Douglas Jardine

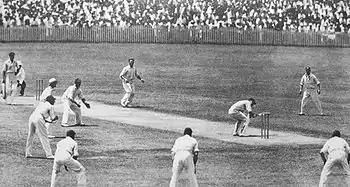
On a cricket field, a batsman ducks under the ball, watched by the man who had bowled the ball, another batsman and an umpire. There are a ring of men standing fielding next to the batsman. Everyone is wearing white shirts and trousers, with the fielders in caps. A large crowd is behind a fence in the background.

When the first Test began, Jardine persisted with Bodyline tactics, even though Bradman, the main target, did not play in the match. David Frith has pointed out that Bradman would have been watching and seeing the tactics that England were using. However, when Stan McCabe was scoring 187 not out, Jardine was briefly seen to be unsettled as runs came quickly, and he may not have been fully convinced that the tactics would be successful. England eventually won the match comfortably. In the second Test, Jardine completely misjudged the pitch and left out a specialist spinner when conditions later in the match favoured one. The match seemed to be going well when Bill Bowes unexpectedly bowled the returning Bradman first ball in the first innings; Jardine was seen to be so delighted that he had clasped his hands above his head and performed a "war dance". This was an extremely unusual reaction in the 1930s, particularly from Jardine who rarely showed any emotion while playing cricket. In the second innings, Bradman scored an unbeaten century which helped Australia to win the match and level the series at one match each. This made it seem to critics that Bodyline was not quite the threat that had been perceived and Bradman's reputation, which had suffered slightly with his earlier failures, was restored. On the other hand, the pitch was slightly slower than was customary throughout the series, and Larwood was suffering from problems with his boots which reduced his effectiveness.